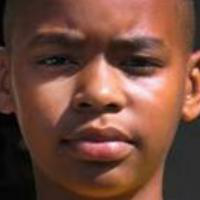
Age group: age 11-20